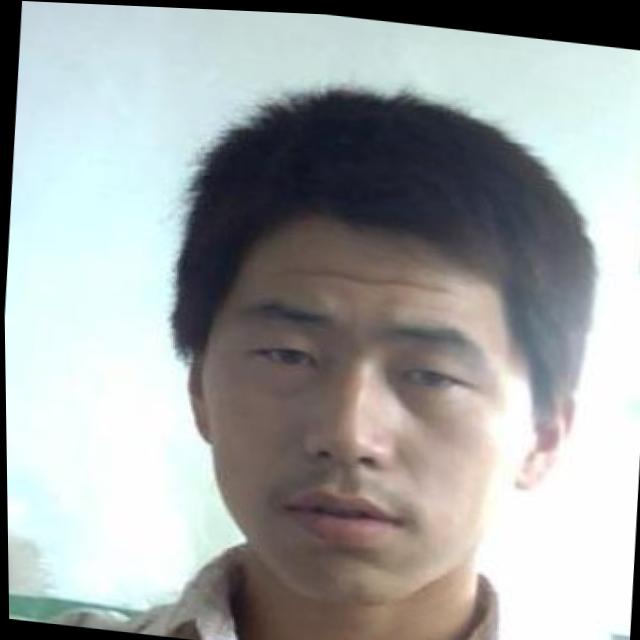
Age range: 21-44